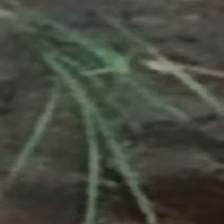
Label: single